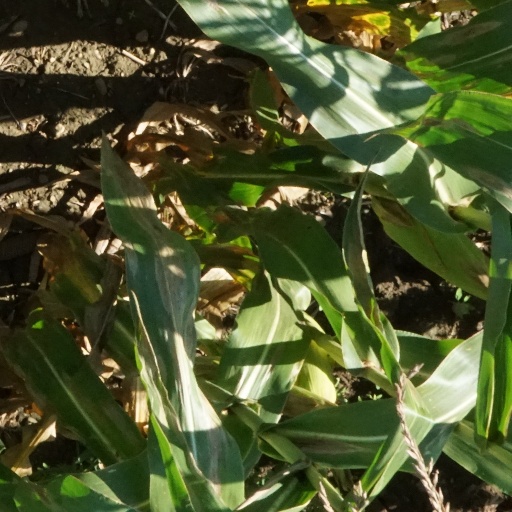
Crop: maize; corn